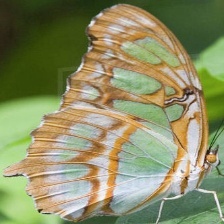
Species: MALACHITE